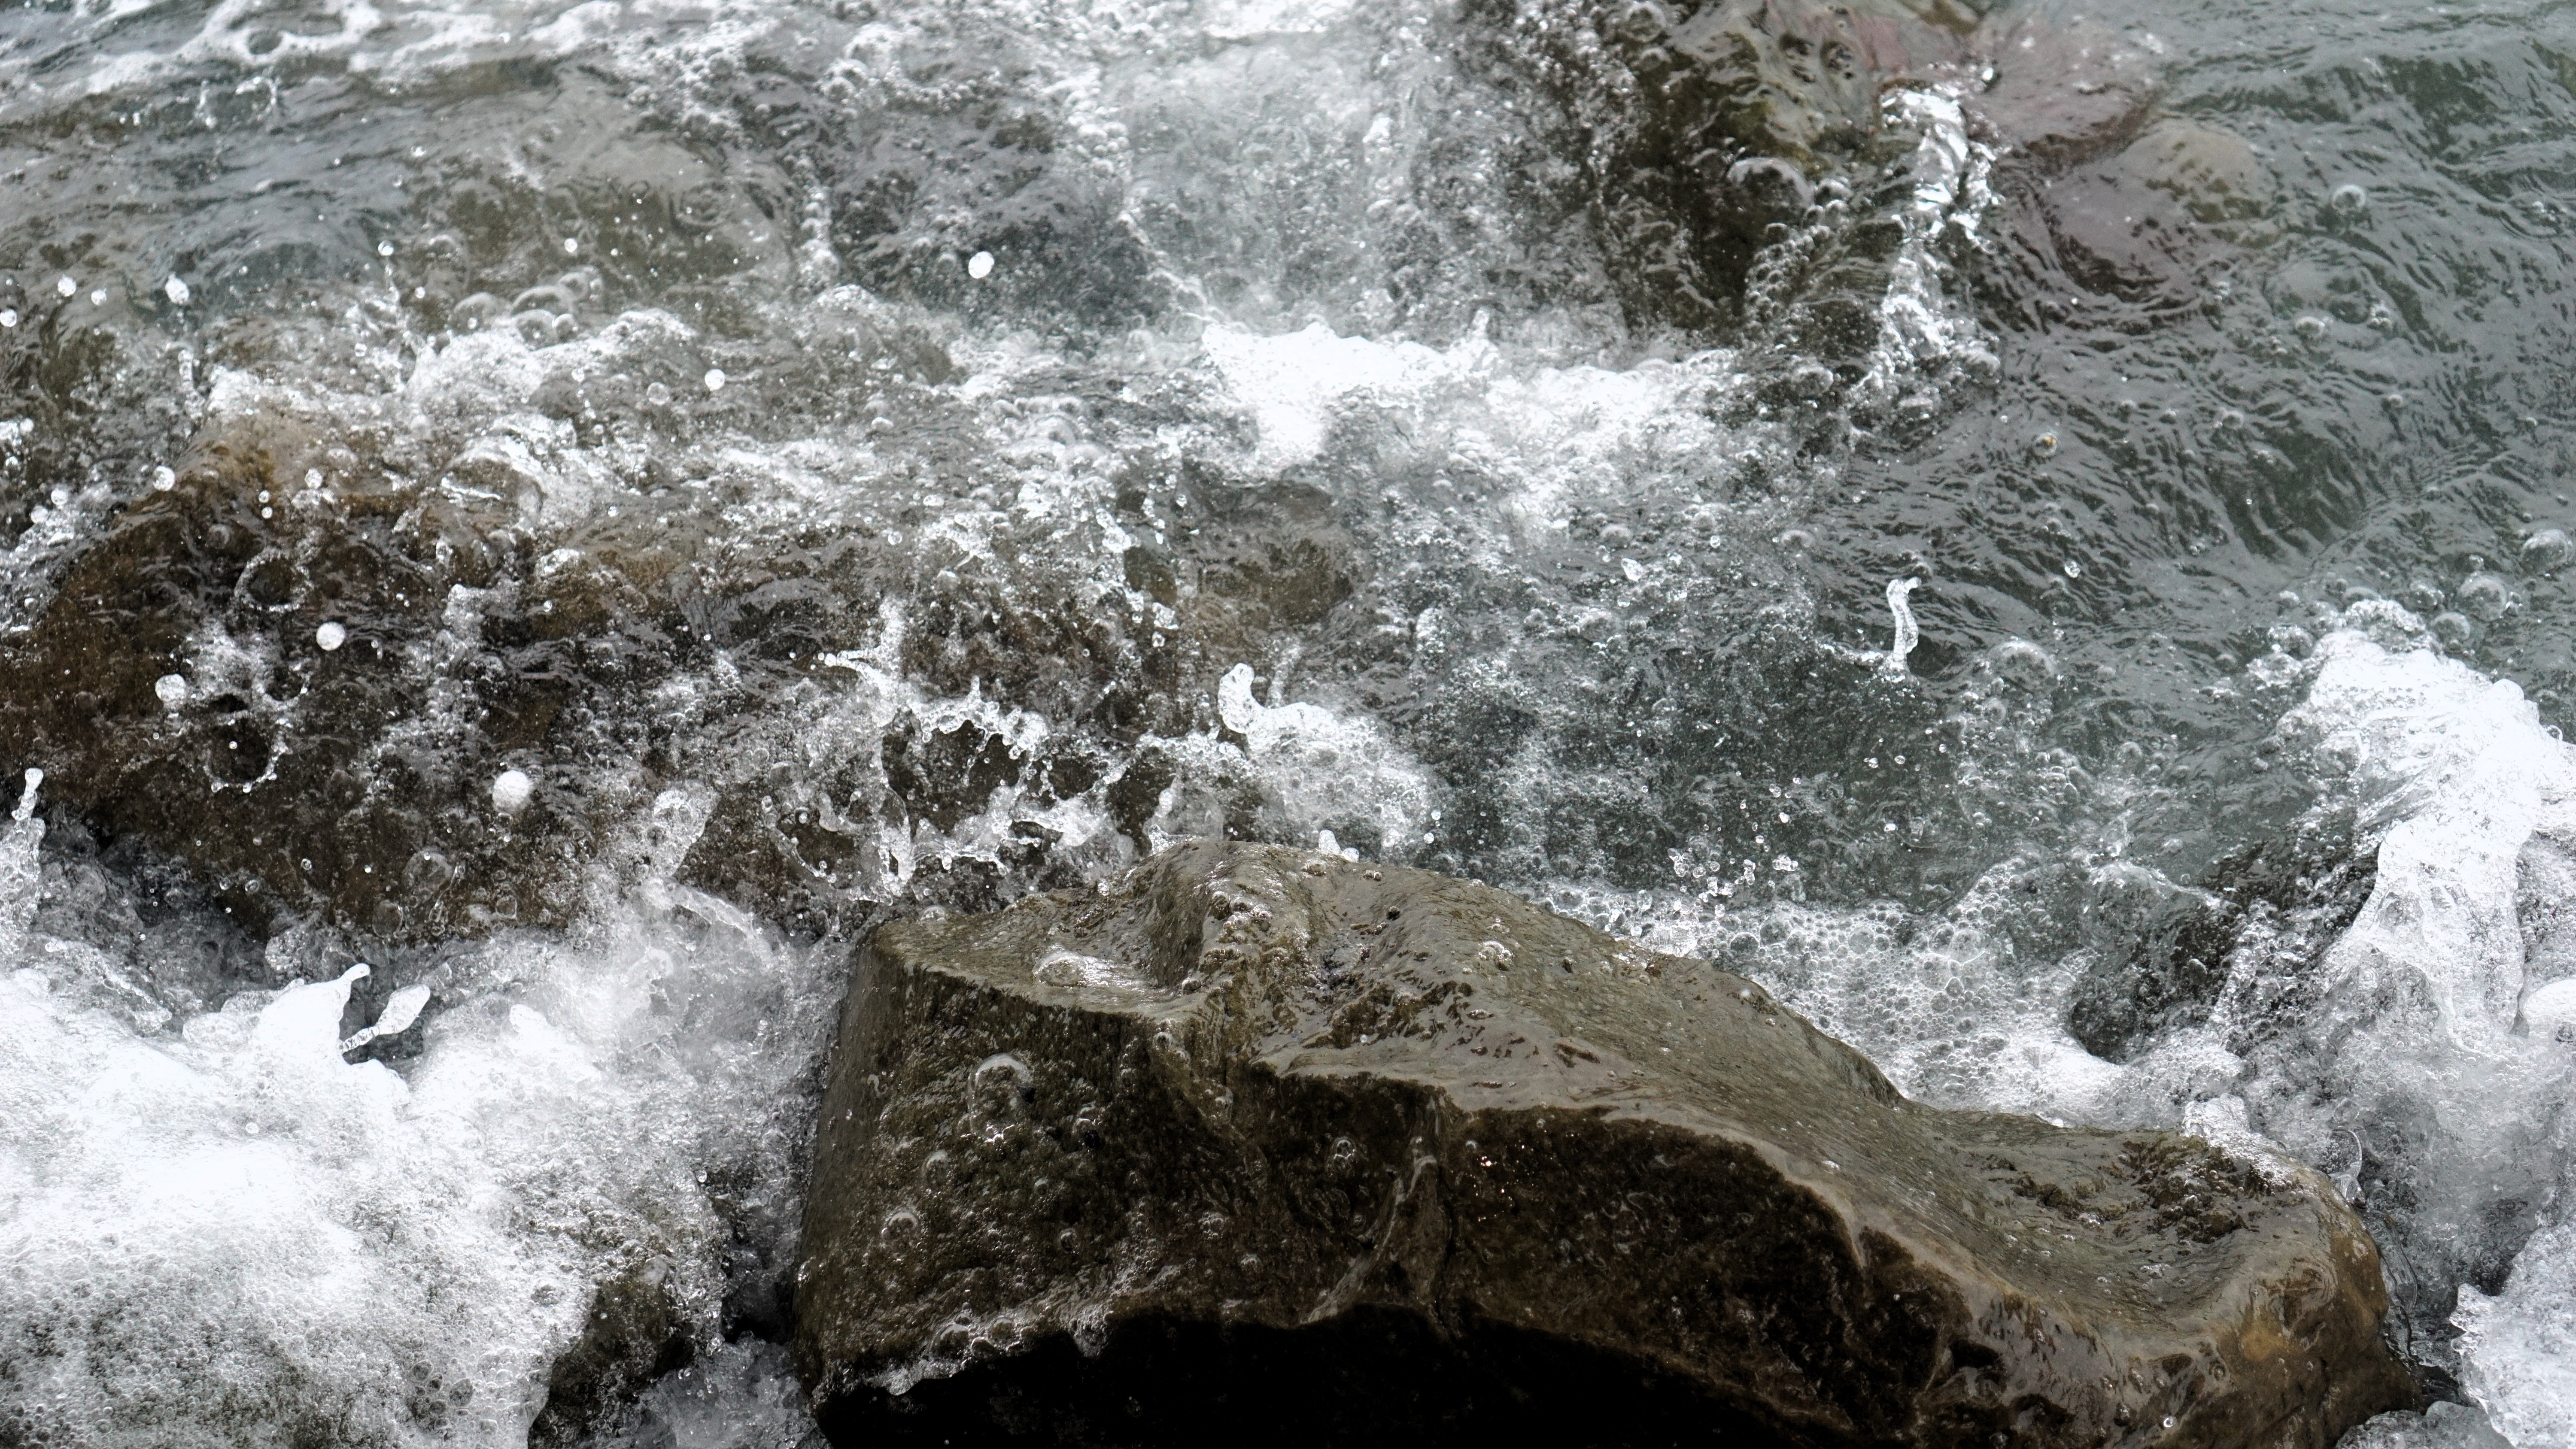
water, rock, waterfall, snow, winter, wave, frost, stream, ice, weather, rapid, season, water feature, freezing, geological phenomenon